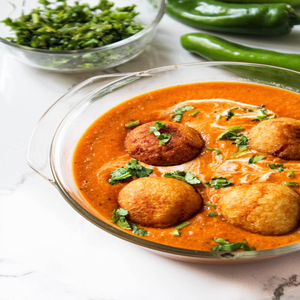
Dish: kofta